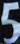
Number: 5